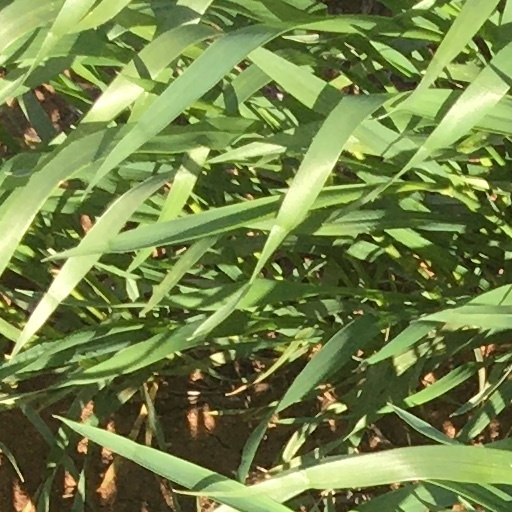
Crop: wheat